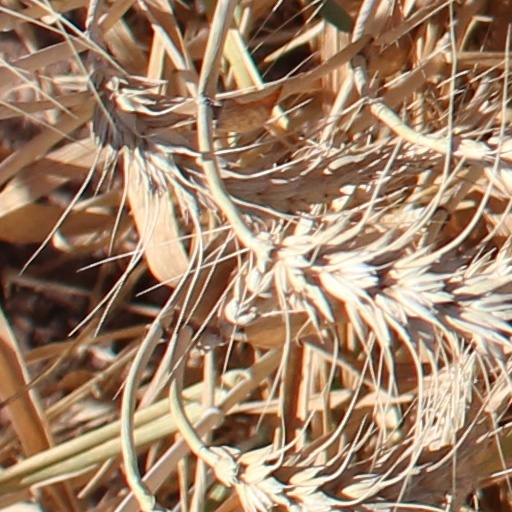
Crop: wheat